Potsdamer Platz

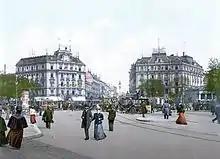
Potsdamer Platz around 1900, looking north. The Grand Hotel Bellevue and Palast Hotel stand on either side of the northern portion of Königgrätzer Strasse (to be renamed Budapester Straße in 1915 and Friedrich Ebertstraße in 1925).

By the second half of the 19th century, Berlin had been growing at a tremendous rate for some time, but its growth accelerated even faster after the city became the capital of the new German Empire on 18 January 1871. Potsdamer Platz and neighbouring Leipziger Platz came into their own afterward. Now firmly in the centre of a metropolis whose population eventually reached 4.4 million, making it the third largest city in the world after London and New York, the area was ready to take on its most celebrated role. Vast hotels and department stores, hundreds of smaller shops, theatres, dance-halls, cafés, restaurants, bars, beer palaces, wine-houses and clubs, all started to appear. Some of these places became internationally known.